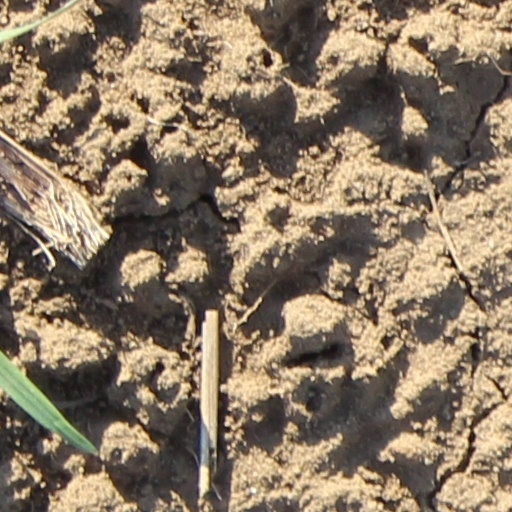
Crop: wheat